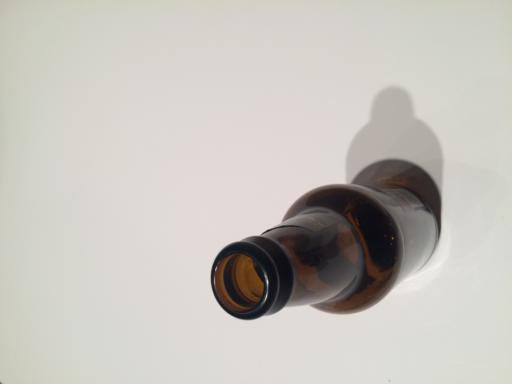
Waste category: glass